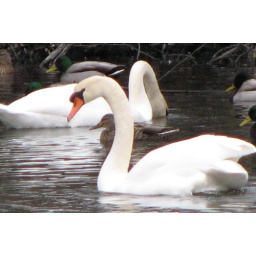
This picture taken by Ben at the pond down the street from our house